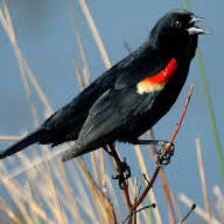
Species: TRICOLORED BLACKBIRD
Scientific name: AGELAIUS TRICOLOR